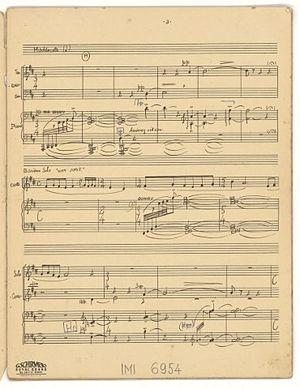
Mordecai Seter, est un compositeur israélien, né en Russie.